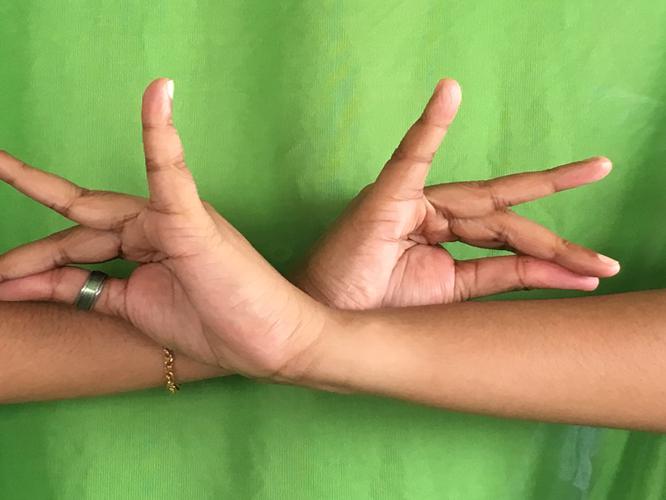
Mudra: Katakavardhana
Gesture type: double_hand